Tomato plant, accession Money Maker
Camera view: bottom (45 deg); turntable rotation: 30 degrees
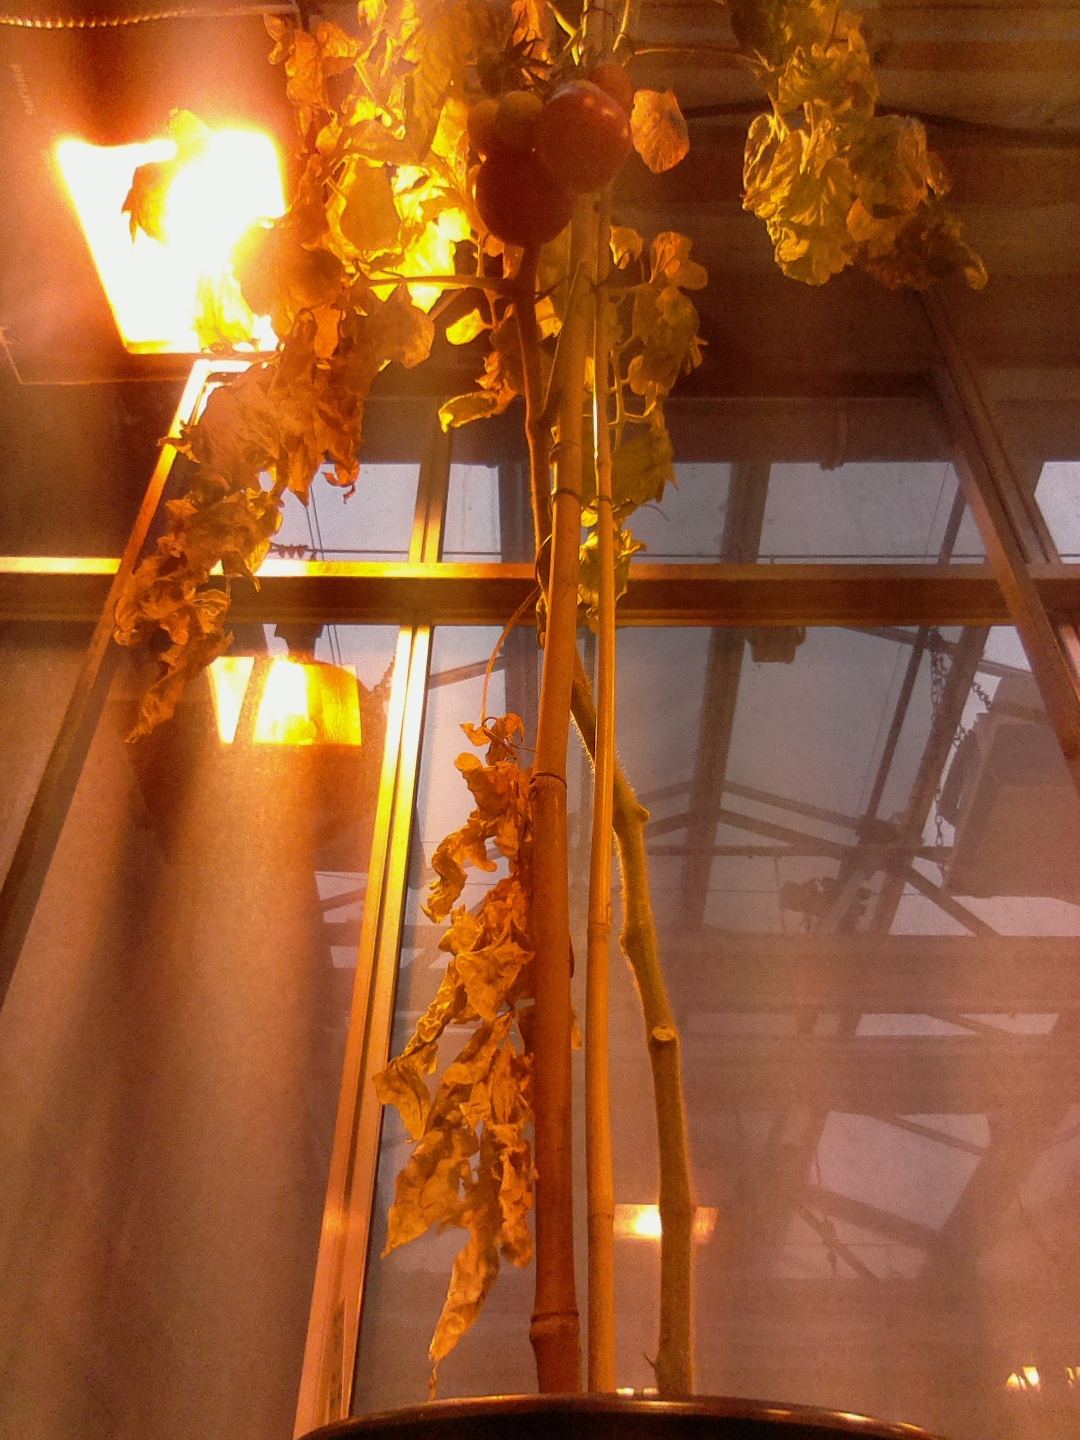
BBCH growth stage 85: 50%-60% of fruits show typical fully ripe color